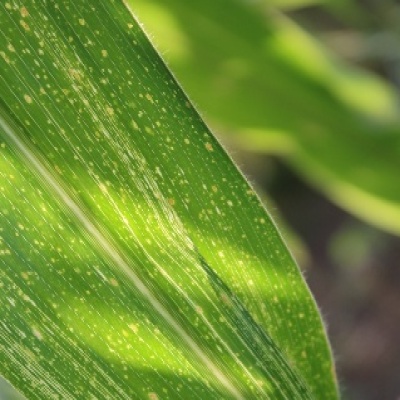
Label: Corn_(Maize)___Maize_Streak_Virus